Ilaix Moriba

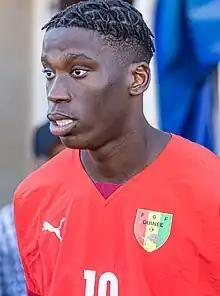
Moriba with Guinea national team in 2023

On 21 August 2021, Moriba officially chose to change international allegiances from Spain and chose to play with the Guinea national team. On 27 December 2021, he was included in Guinea's extended 2021 Africa Cup of Nations squad. On 3 January 2022, Moriba debuted with Guinea in a 3–0 friendly loss to Rwanda. In December 2023, he was named in the Guinean squad for the 2023 Africa Cup of Nations in Ivory Coast.